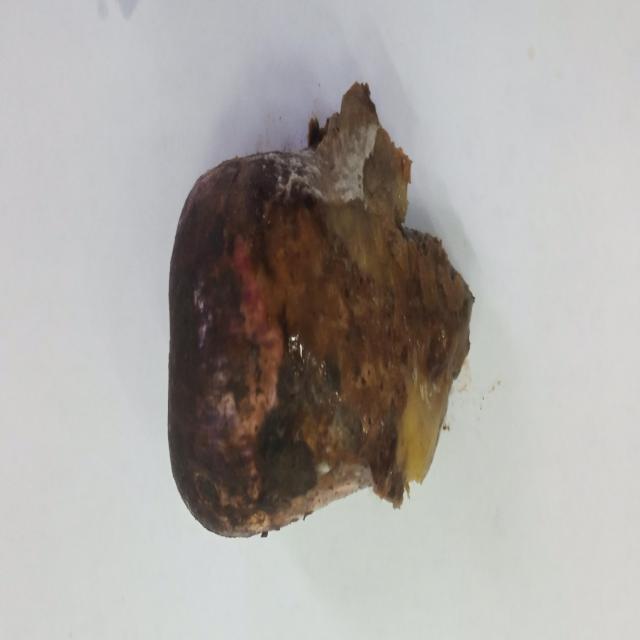
Plum grade: rotten